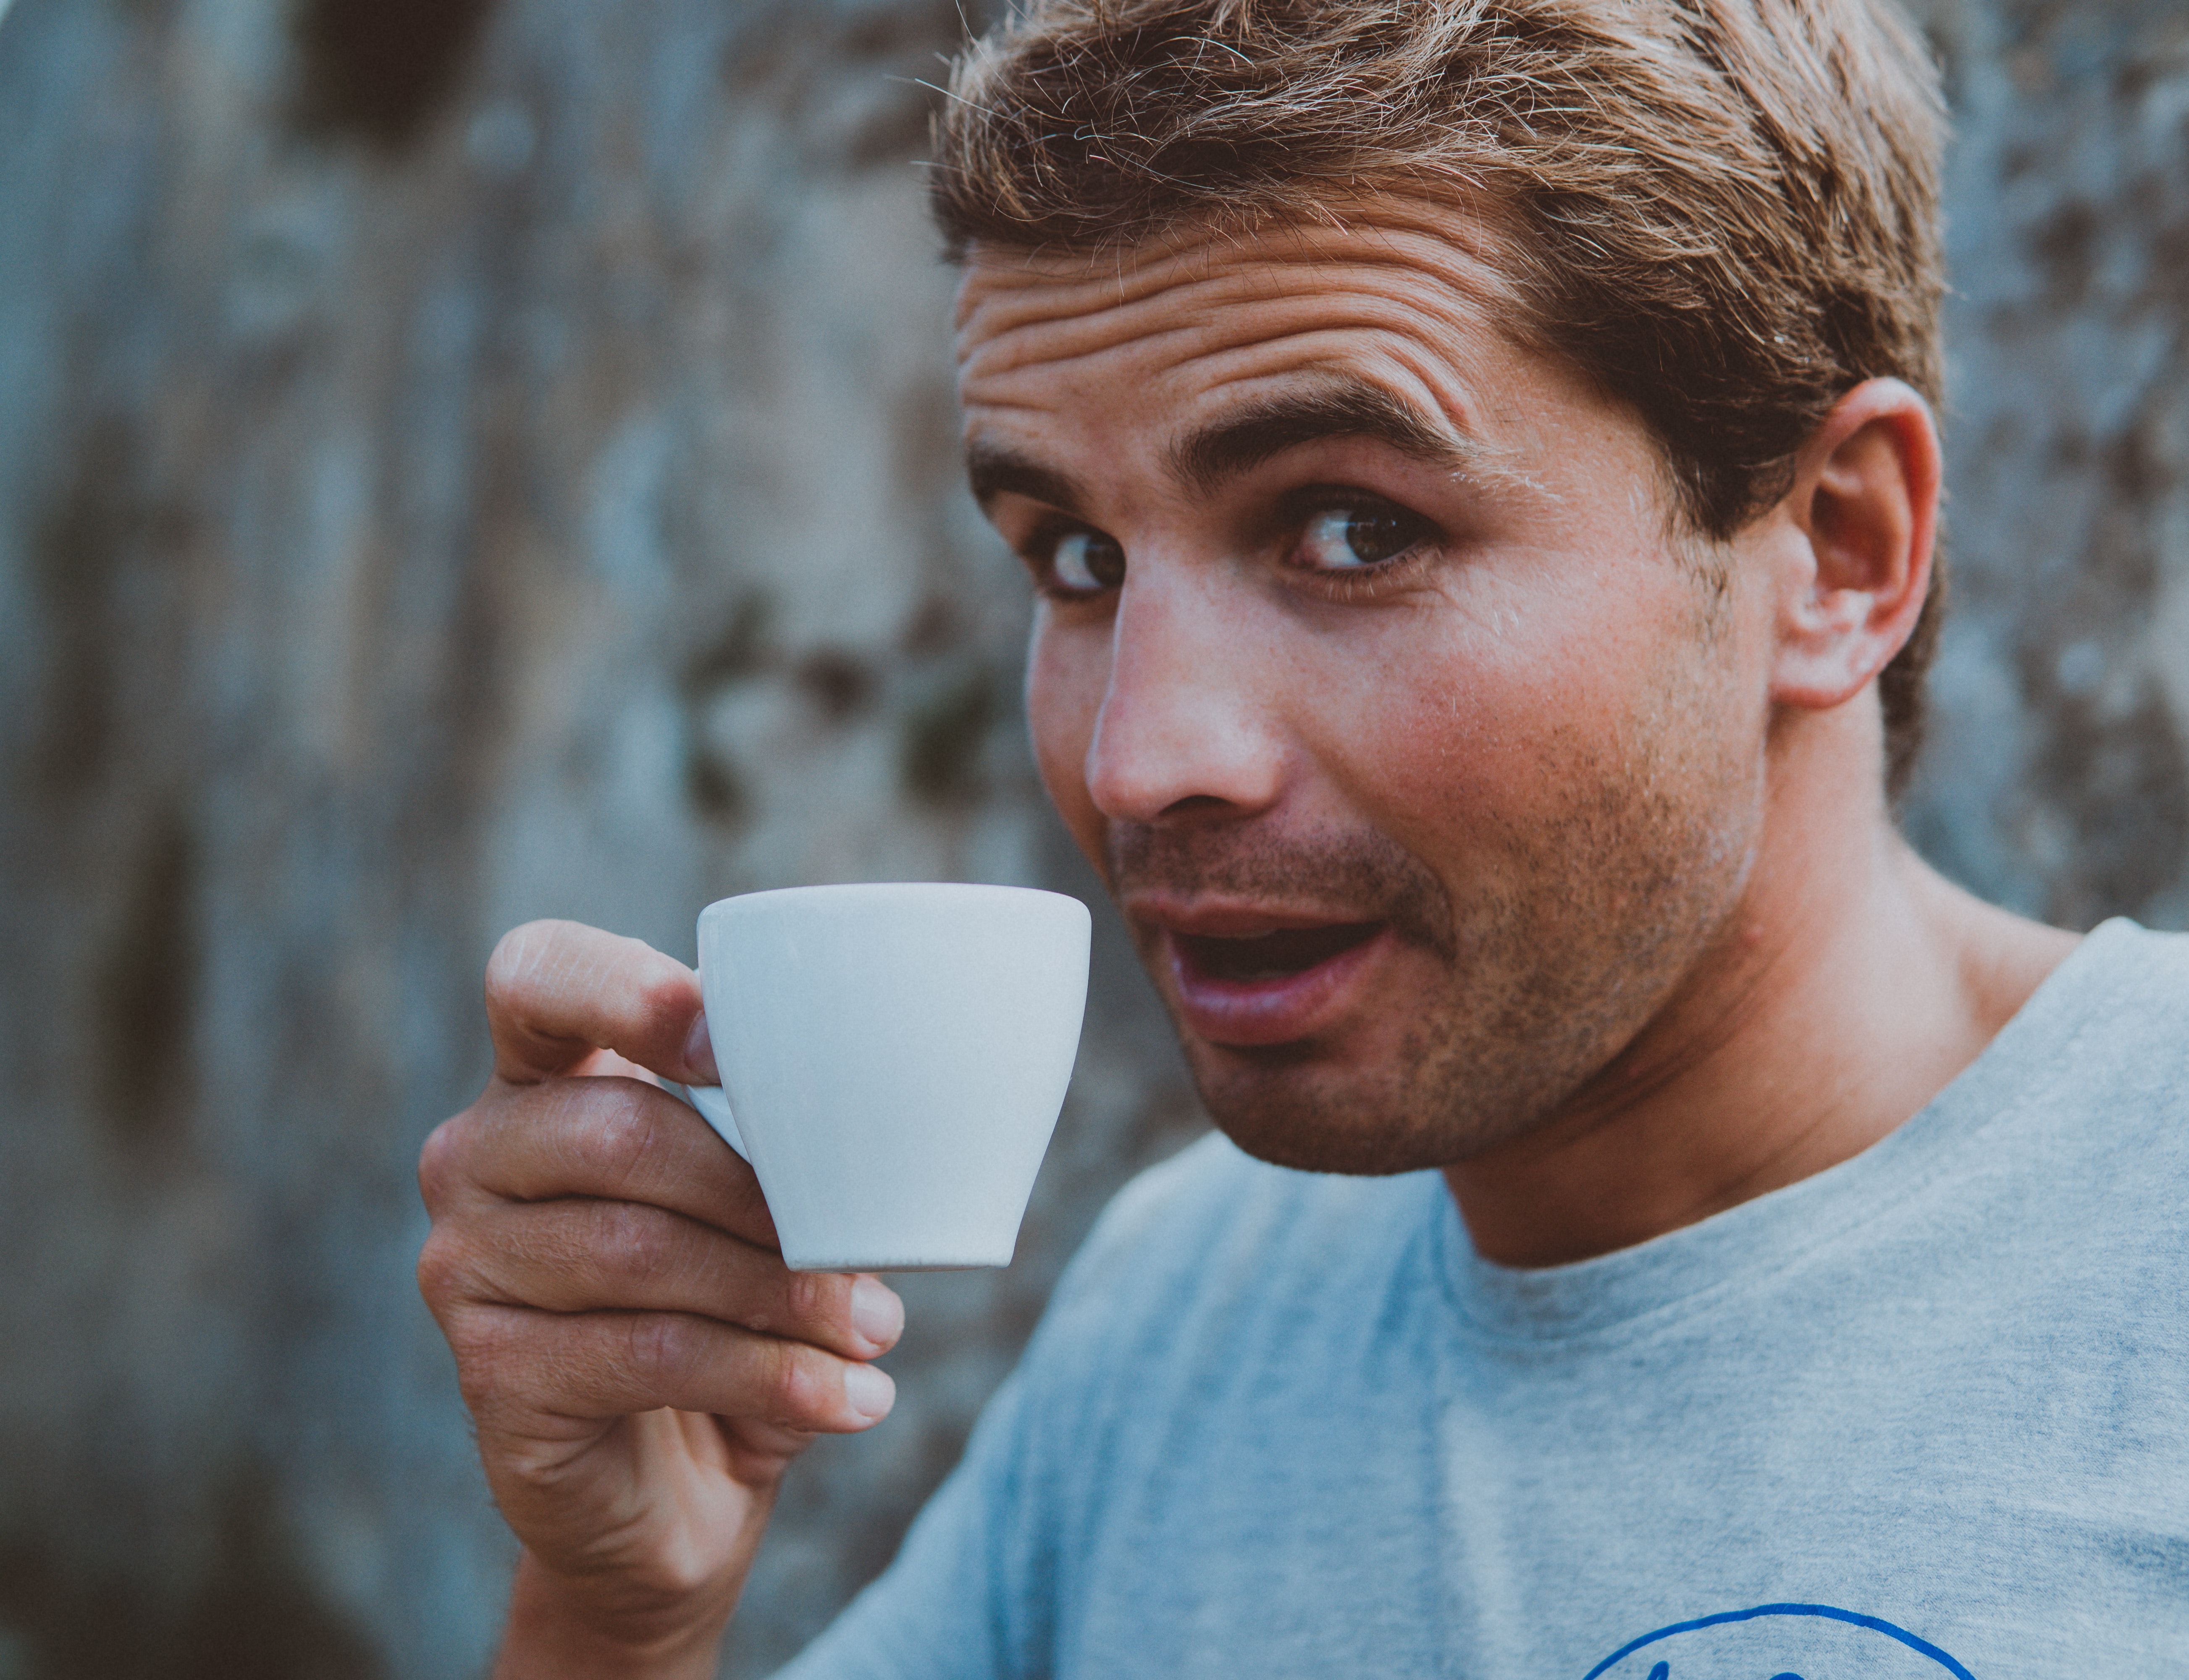
person, man, chin, nose, forehead, cheek, facial hair, drinking, water, portrait